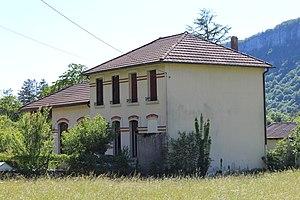
Ancienne mairie de Granges, Matafelon Granges.
Granges est une ancienne commune française du département de l'Ain. En 1974, la commune fusionne avec Matafelon pour former la commune de Matafelon-Granges.